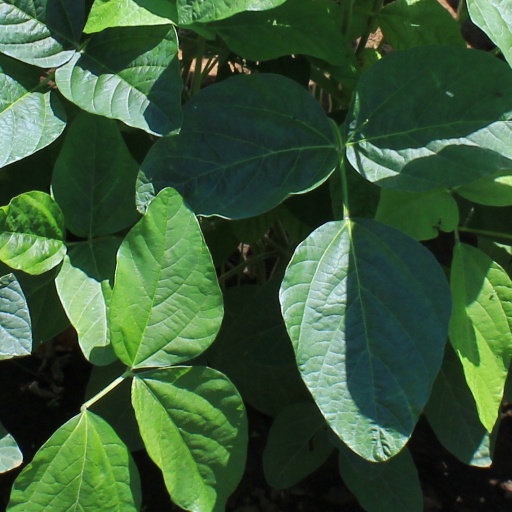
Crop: soybean